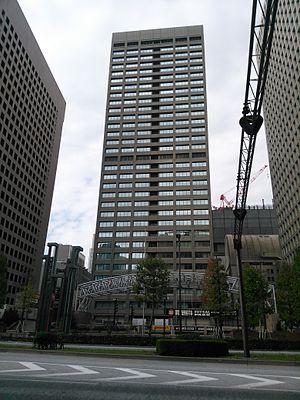
JFE Holdings, Inc. est une entreprise japonaise fondée en 2002 par la fusion de NKK et Kawasaki Steel Corporation.